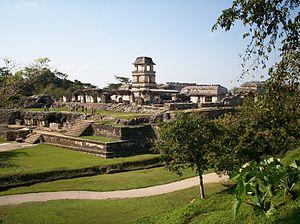
Le Chiapas fut officiellement territoire du premier Empire mexicain du 21 juillet 1822 au 19 mars 1823 puis de la République mexicaine jusqu'au 1ᵉʳ juillet 1823. Rattaché en 1824, c'est l'un des derniers à devenir l'un des 32 États des États-Unis du Mexique, sa capitale est Tuxtla Gutiérrez. Situé au sud de la péninsule du Yucatán, il est entouré par l'État de Oaxaca à l'ouest, celui de Tabasco au nord et par le Guatemala à l'est. Le Pacifique baigne son côté sud.